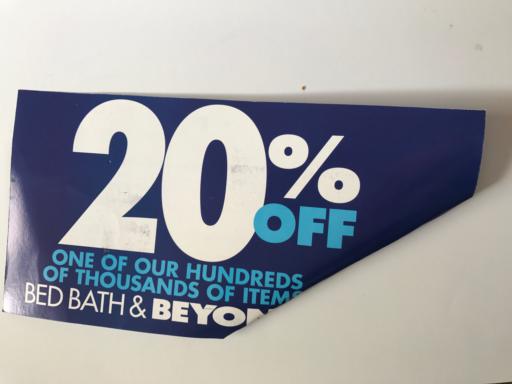
Waste category: paper